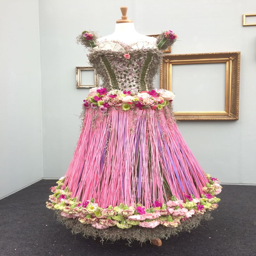
floral dress made of flowers !